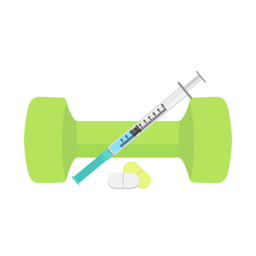
doping syringe and pills next to the green dumbbells .